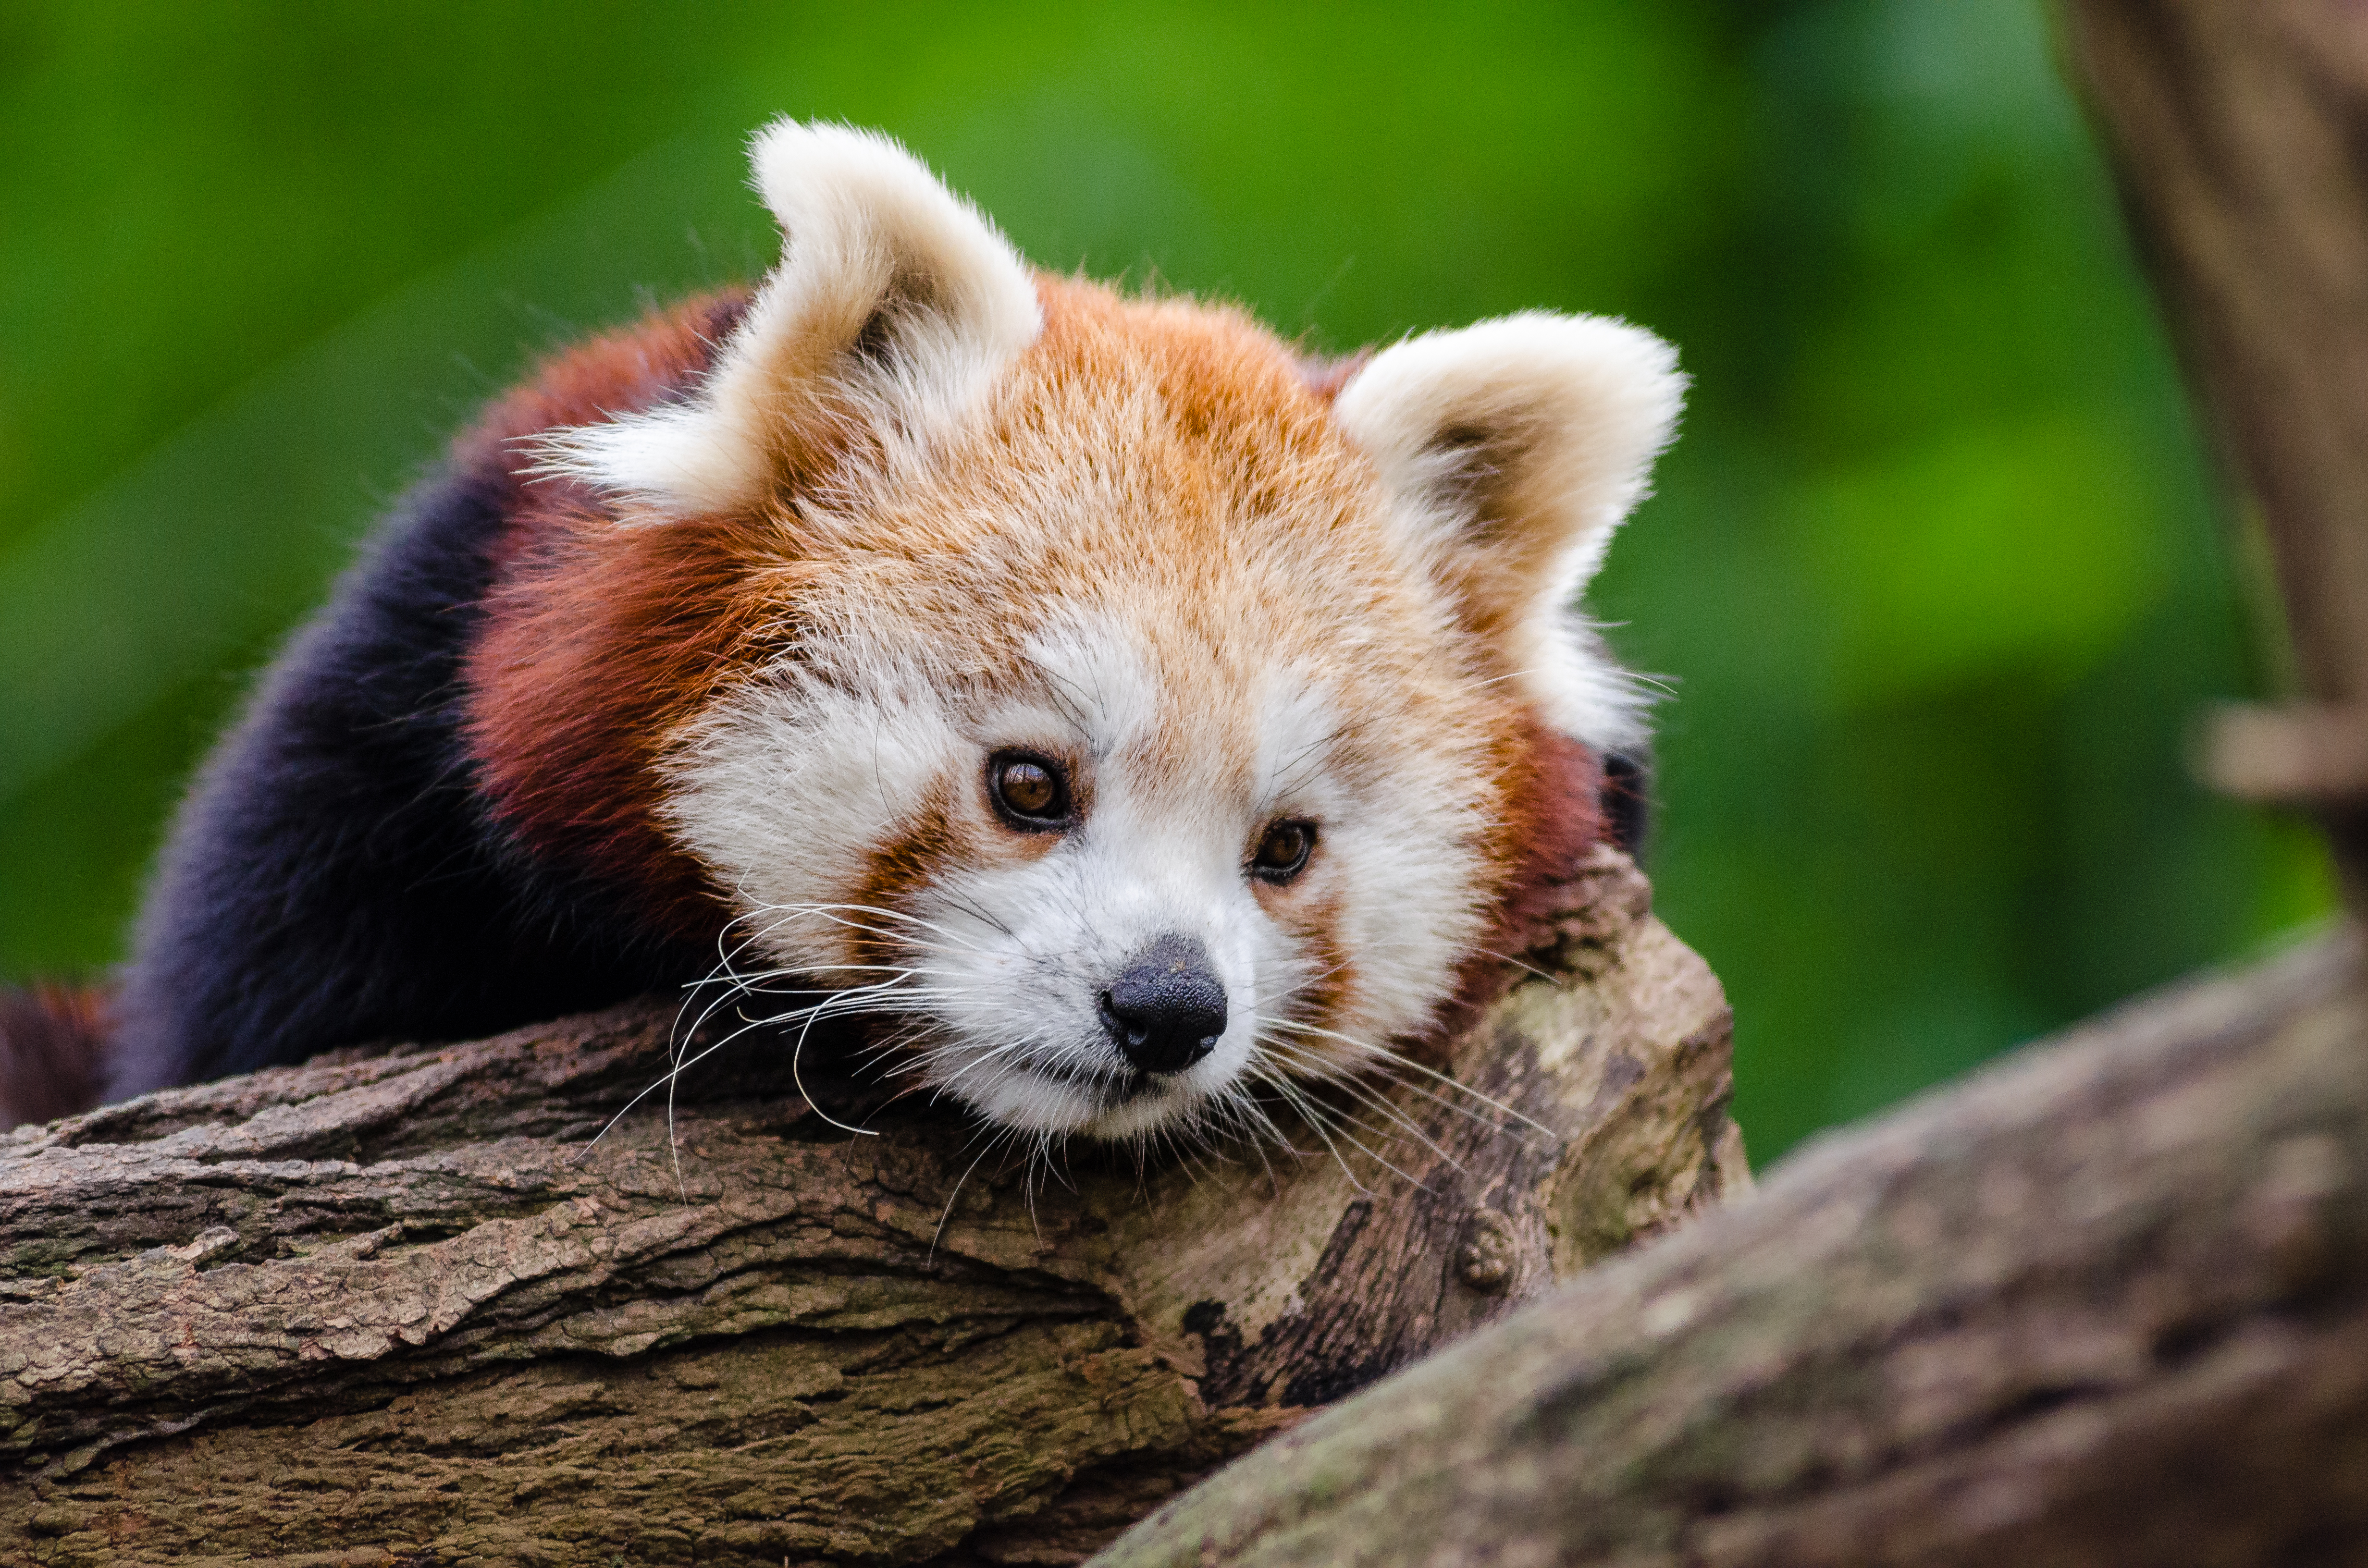
tree, nature, cold, winter, bokeh, vintage, sweet, feet, animal, cute, female, wildlife, zoo, fur, orange, young, green, high, red, foot, mammal, nikon, fauna, red panda, panda, 2015, face, nose, whiskers, paw, tail, animals, ears, endangered, vertebrate, germany, deutschland, natur, paws, tier, iso, fell, gesicht, baum, adorable, bamboo, d7000, roter, kleiner, niedlich, sues, suess, species, bedrohte, tierart, tierpark, weiblich, jungtier, jung, ohren, schwanz, nase, bedroht, ailurus, fulgens, mozilla, firefox, wochenende, weekend, kalt, gr n, sus, dog breed group